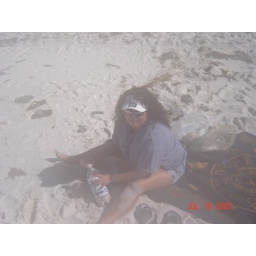
Janie filling bottles of sand at the Beach in Destin.